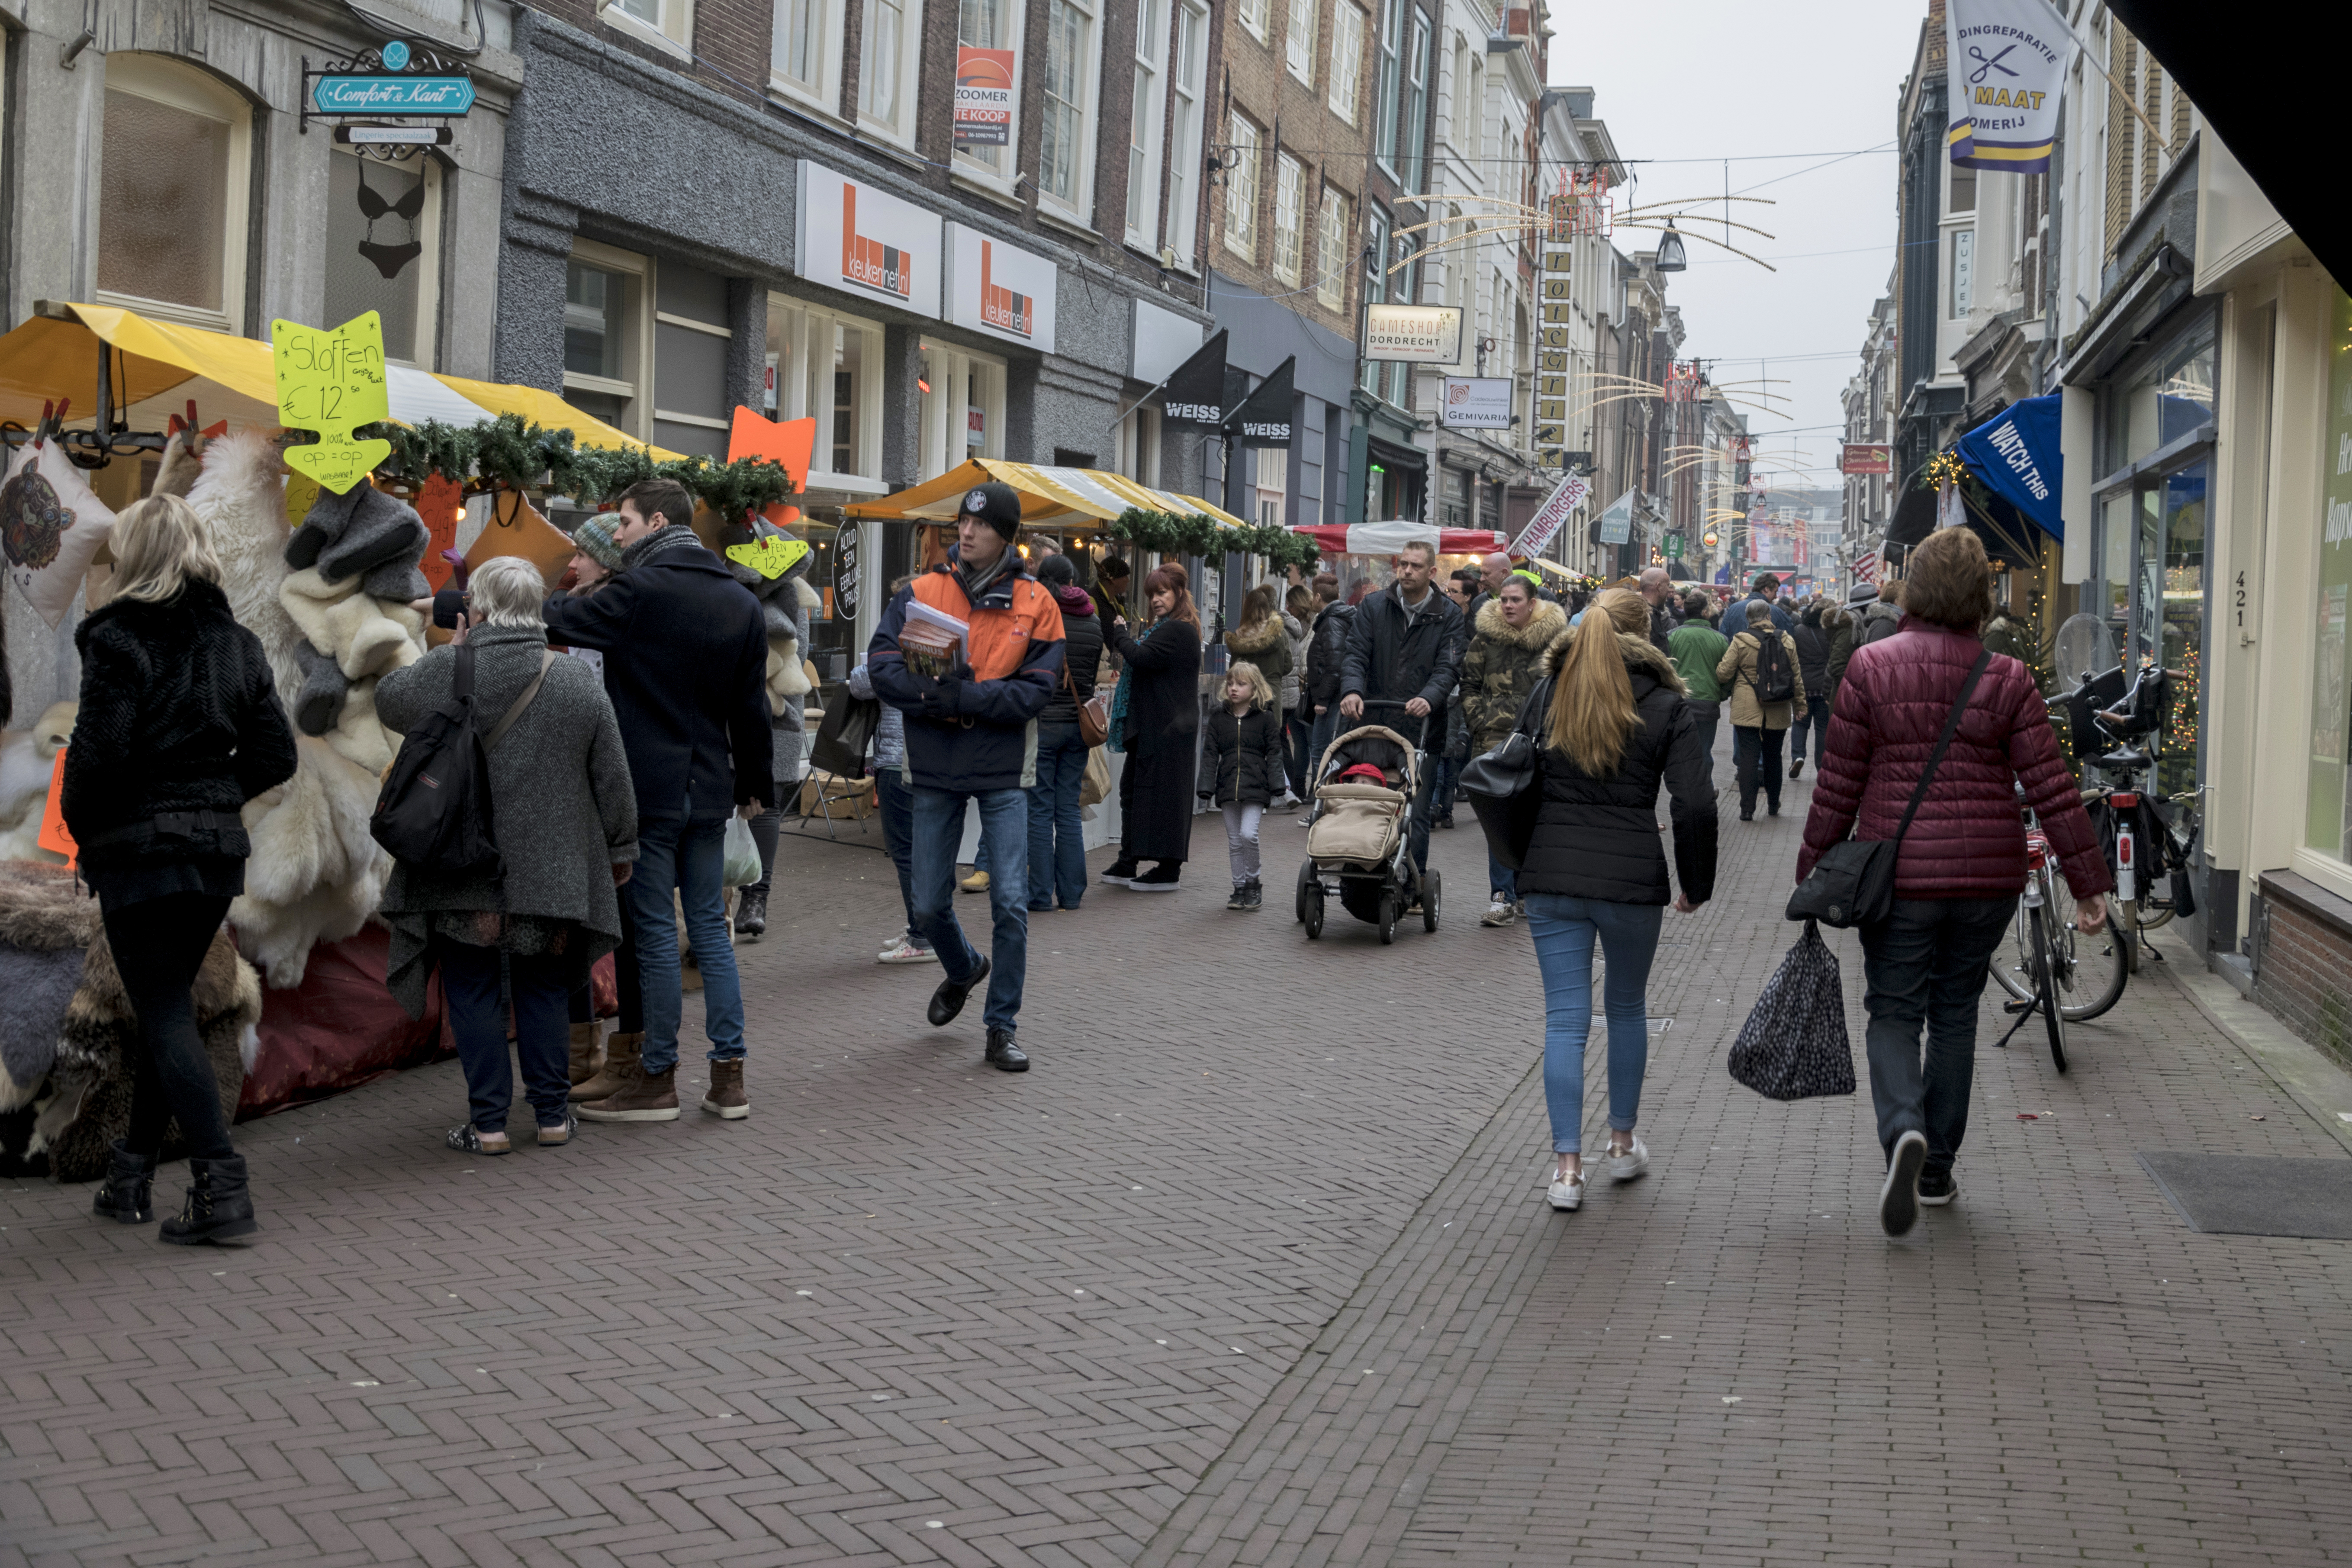
pedestrian, street, crowd, nikon, festival, nederland, netherlands, paulvandevelde, pdvandevelde, padagudaloma, dordrecht, kerstmarkt, nederlandinfotos, postnl